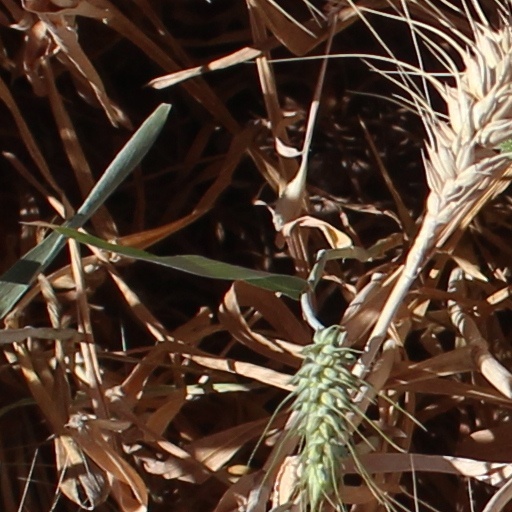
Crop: wheat